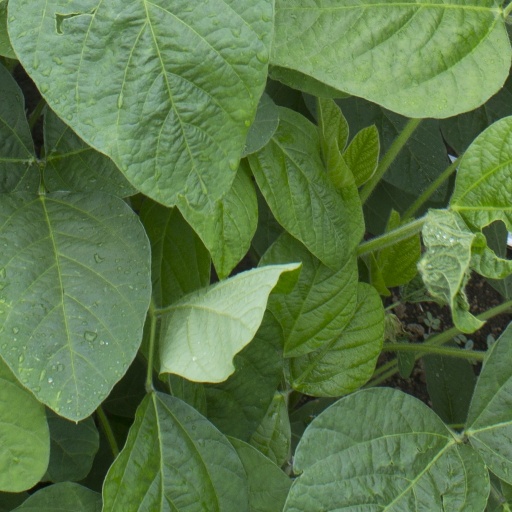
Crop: soybean